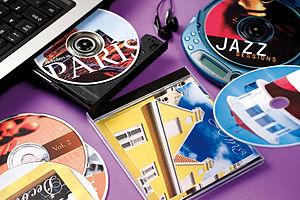
Le terme multimédia trouve ses origines au début du XXᵉ siècle chez les surréalistes et le mouvement Bauhaus notamment. À cette époque, il désigne des œuvres ou des performances associant plusieurs médias. Il s'agit alors plus d'un concept et d'une réflexion sur l'évolution des médias.